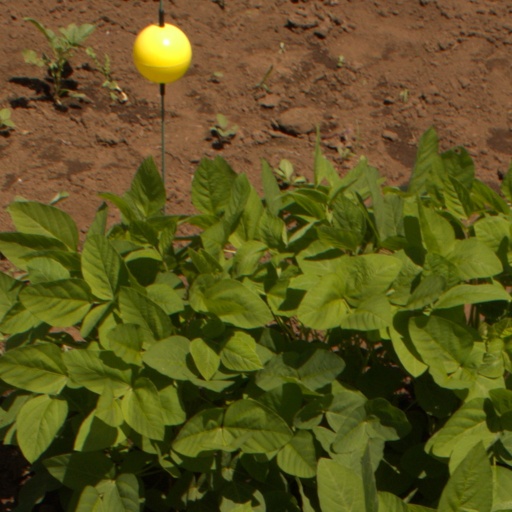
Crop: soybean